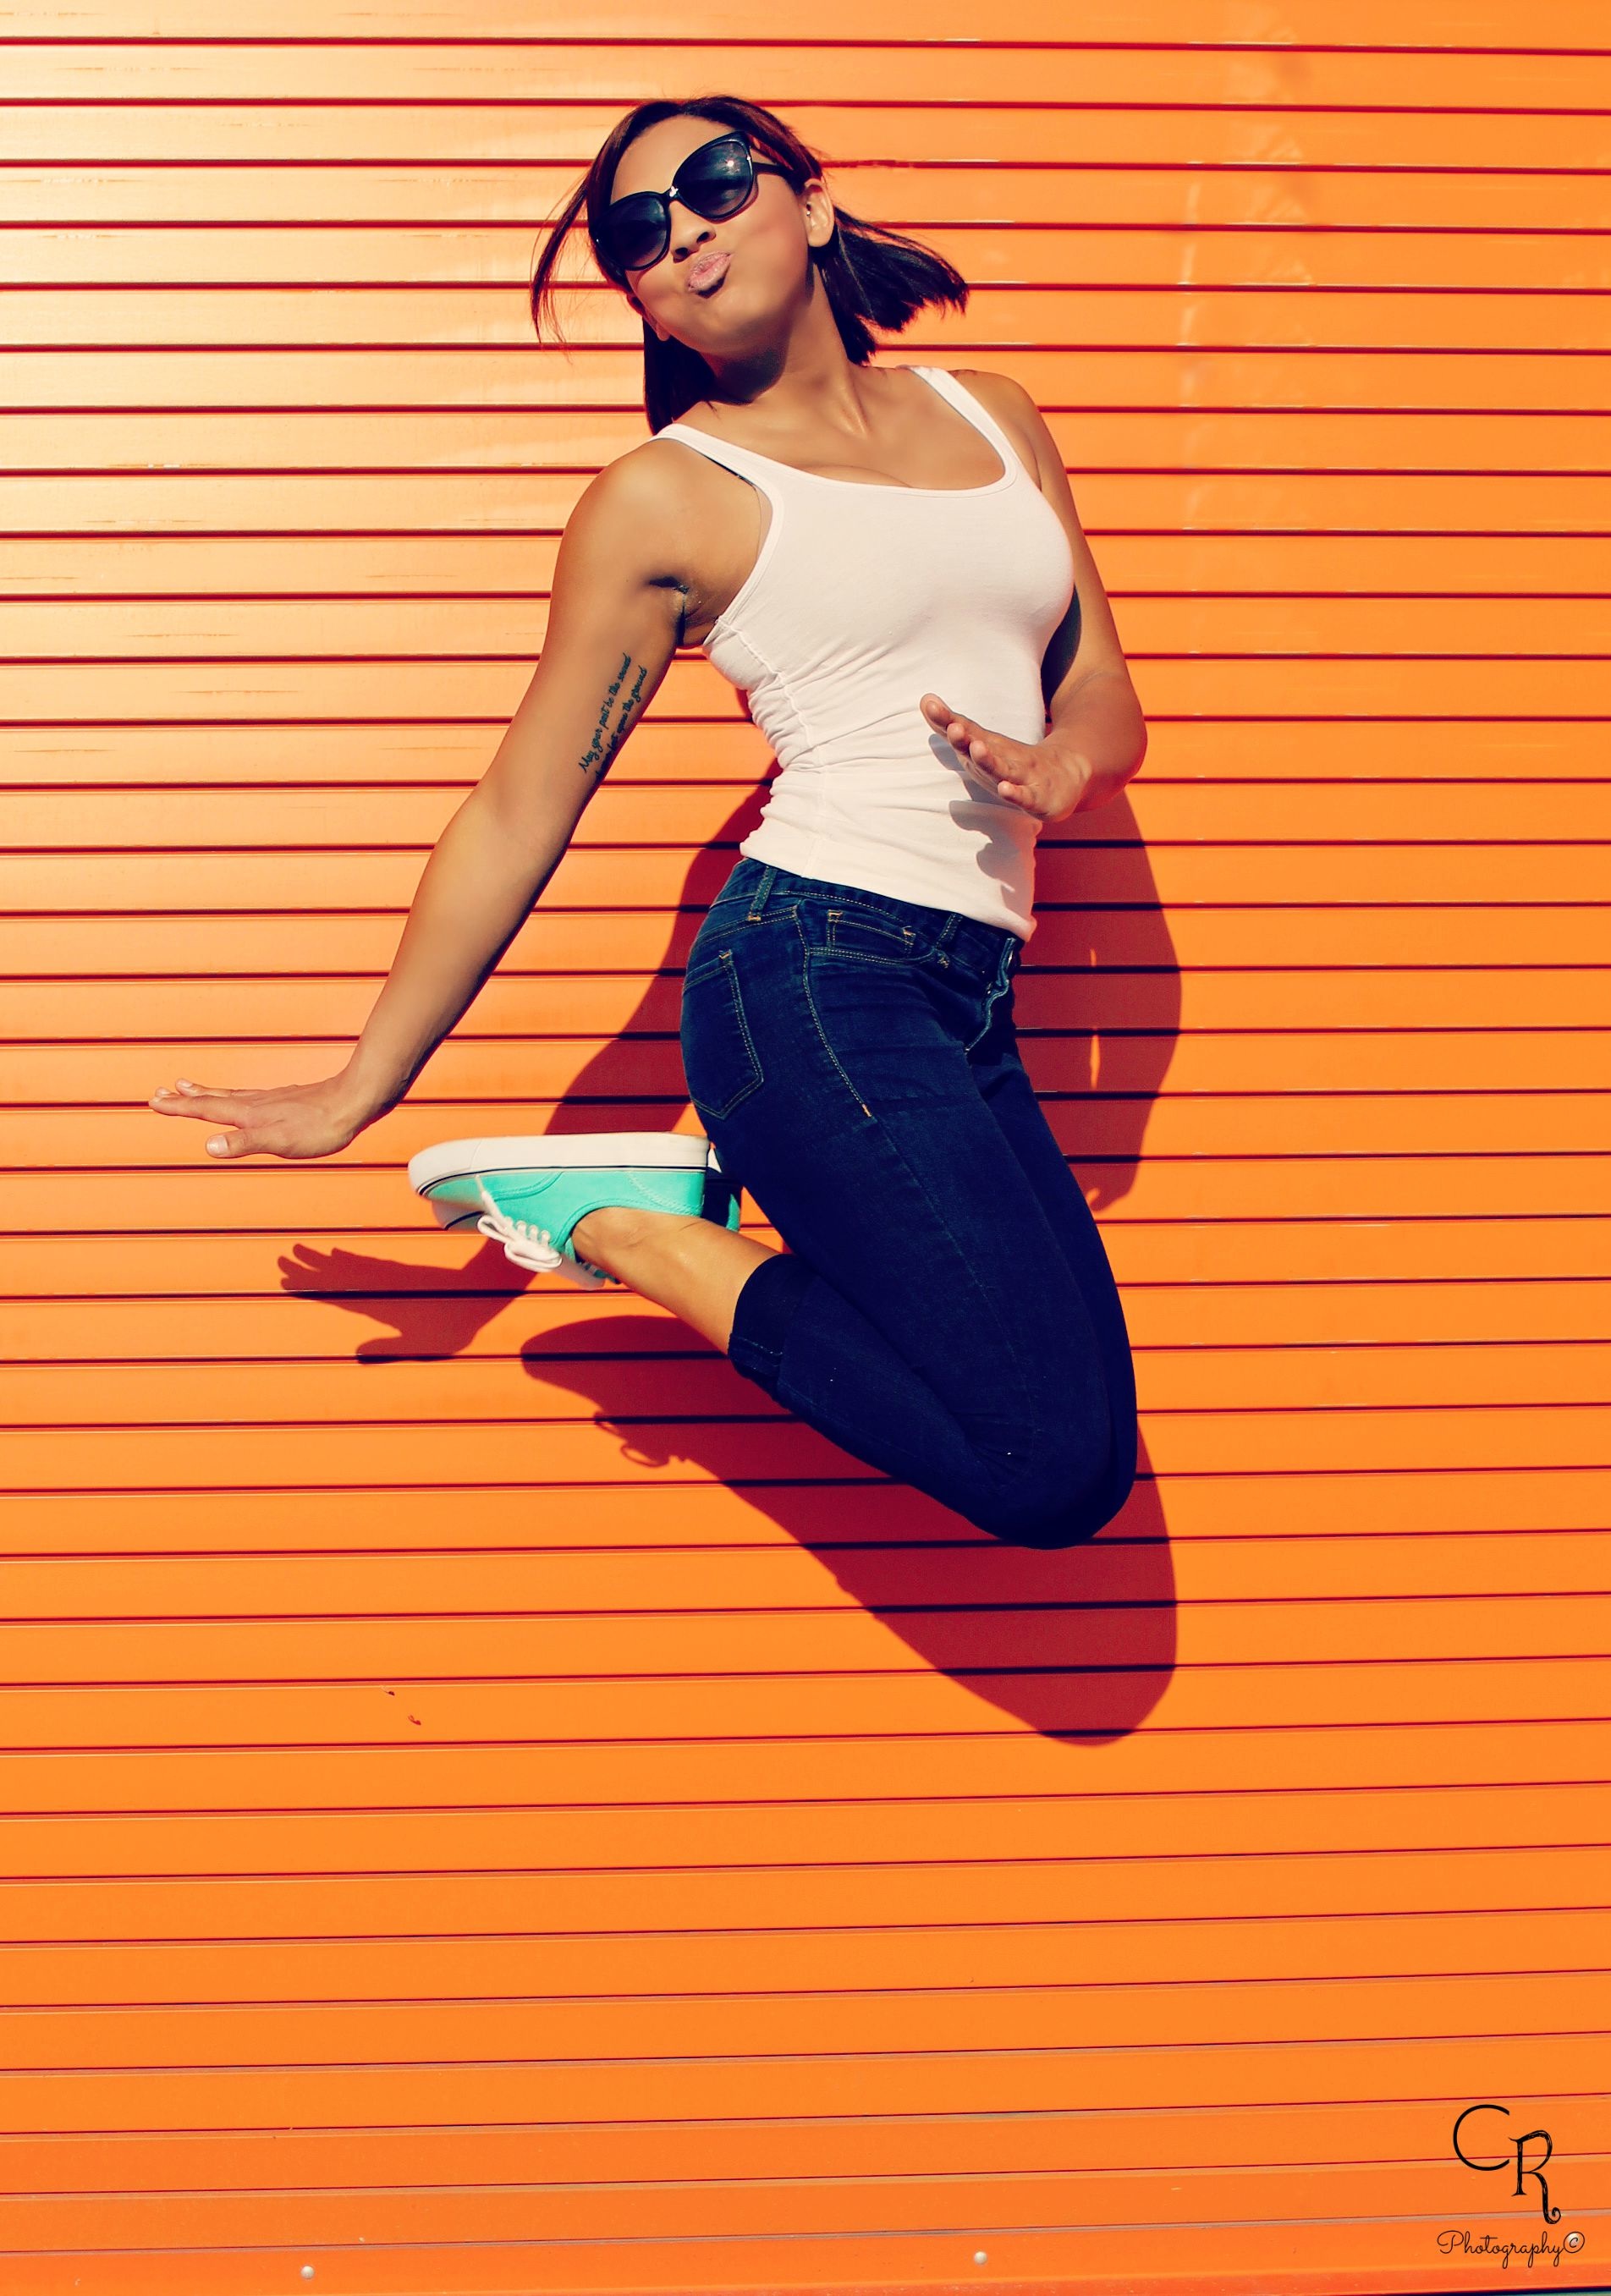
leg, model, sitting, muscle, human body, dress, beauty, abdomen, photo shoot, pin up girl, human positions, physical fitness